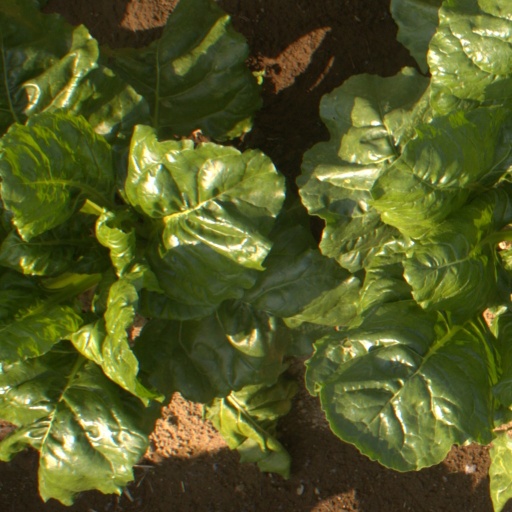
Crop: sugar beet